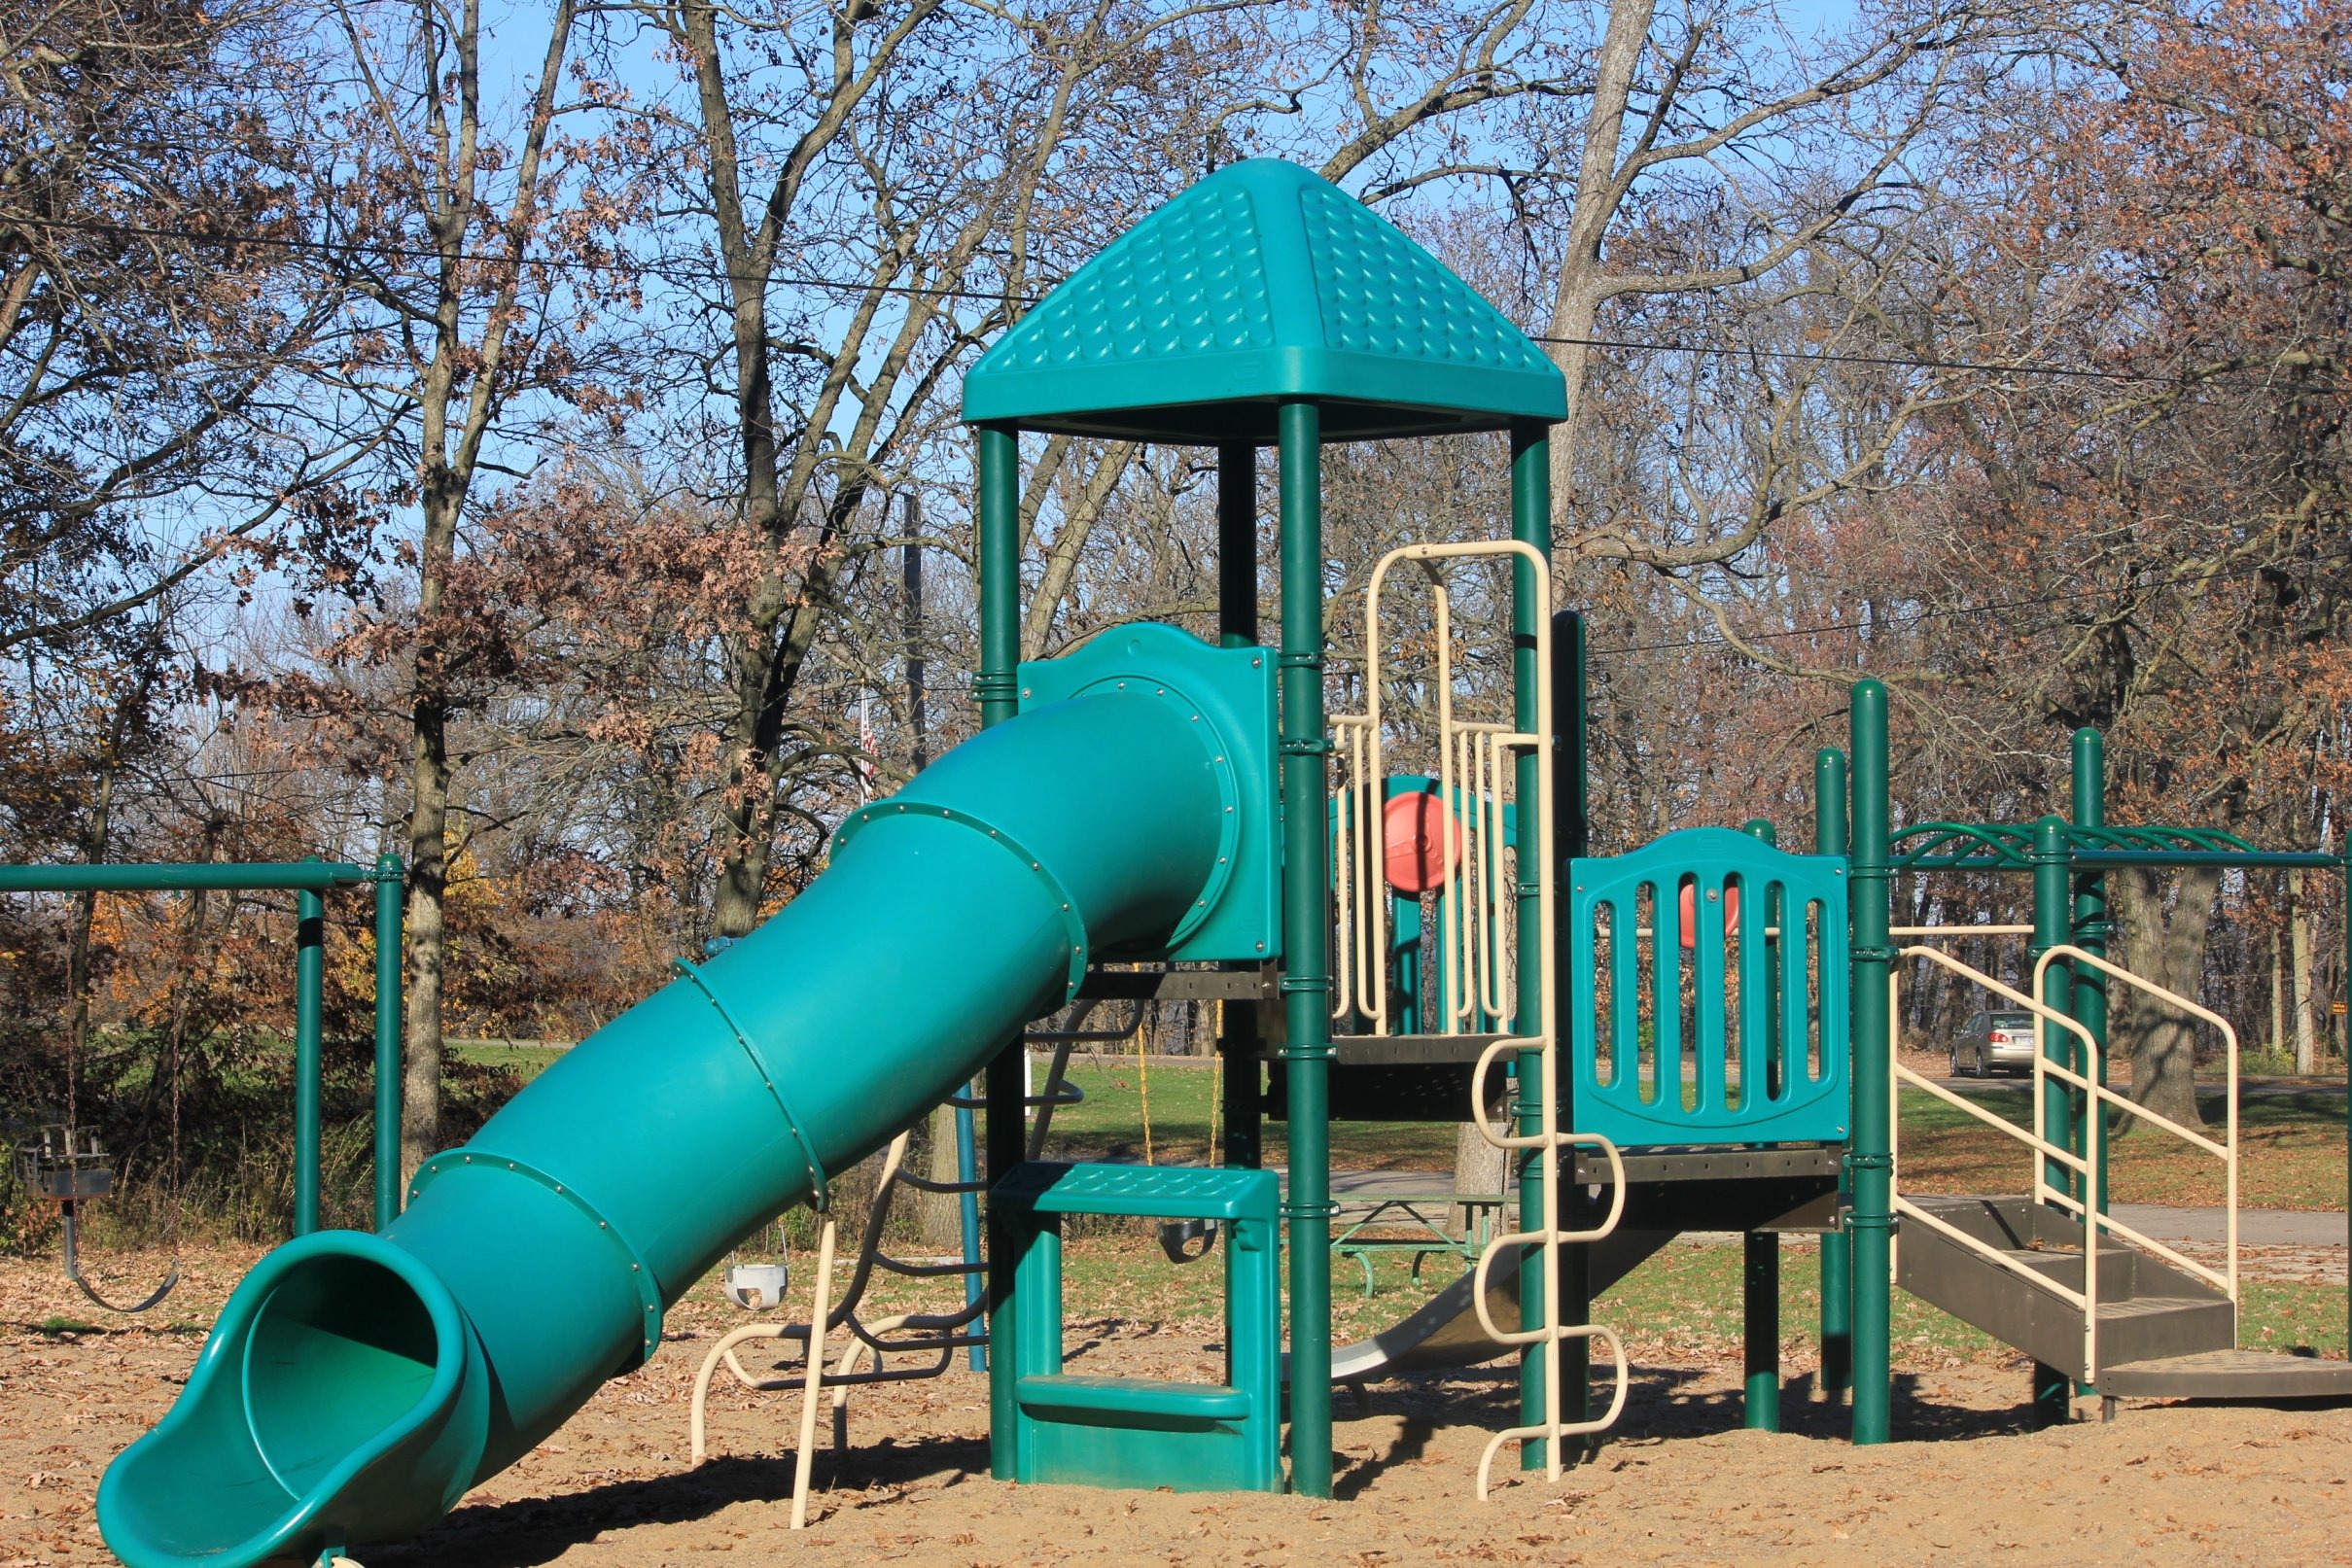
outdoor, play, city, recreation, park, usa, backyard, leisure, public space, activity, fun, playground, iowa, slide, amusement, outdoor recreation, geographical feature, human settlement, outdoor play equipment, playground slide, bellevue state park